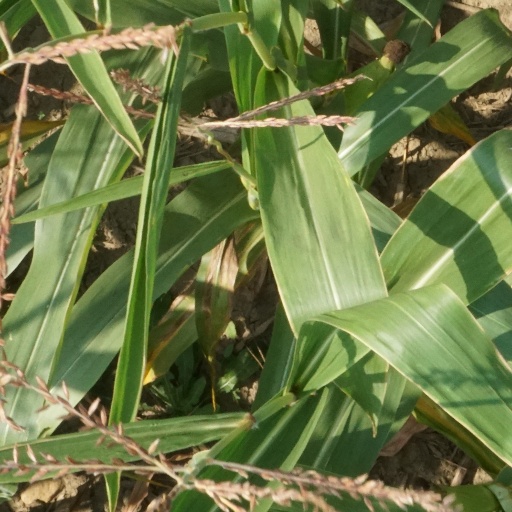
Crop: maize; corn